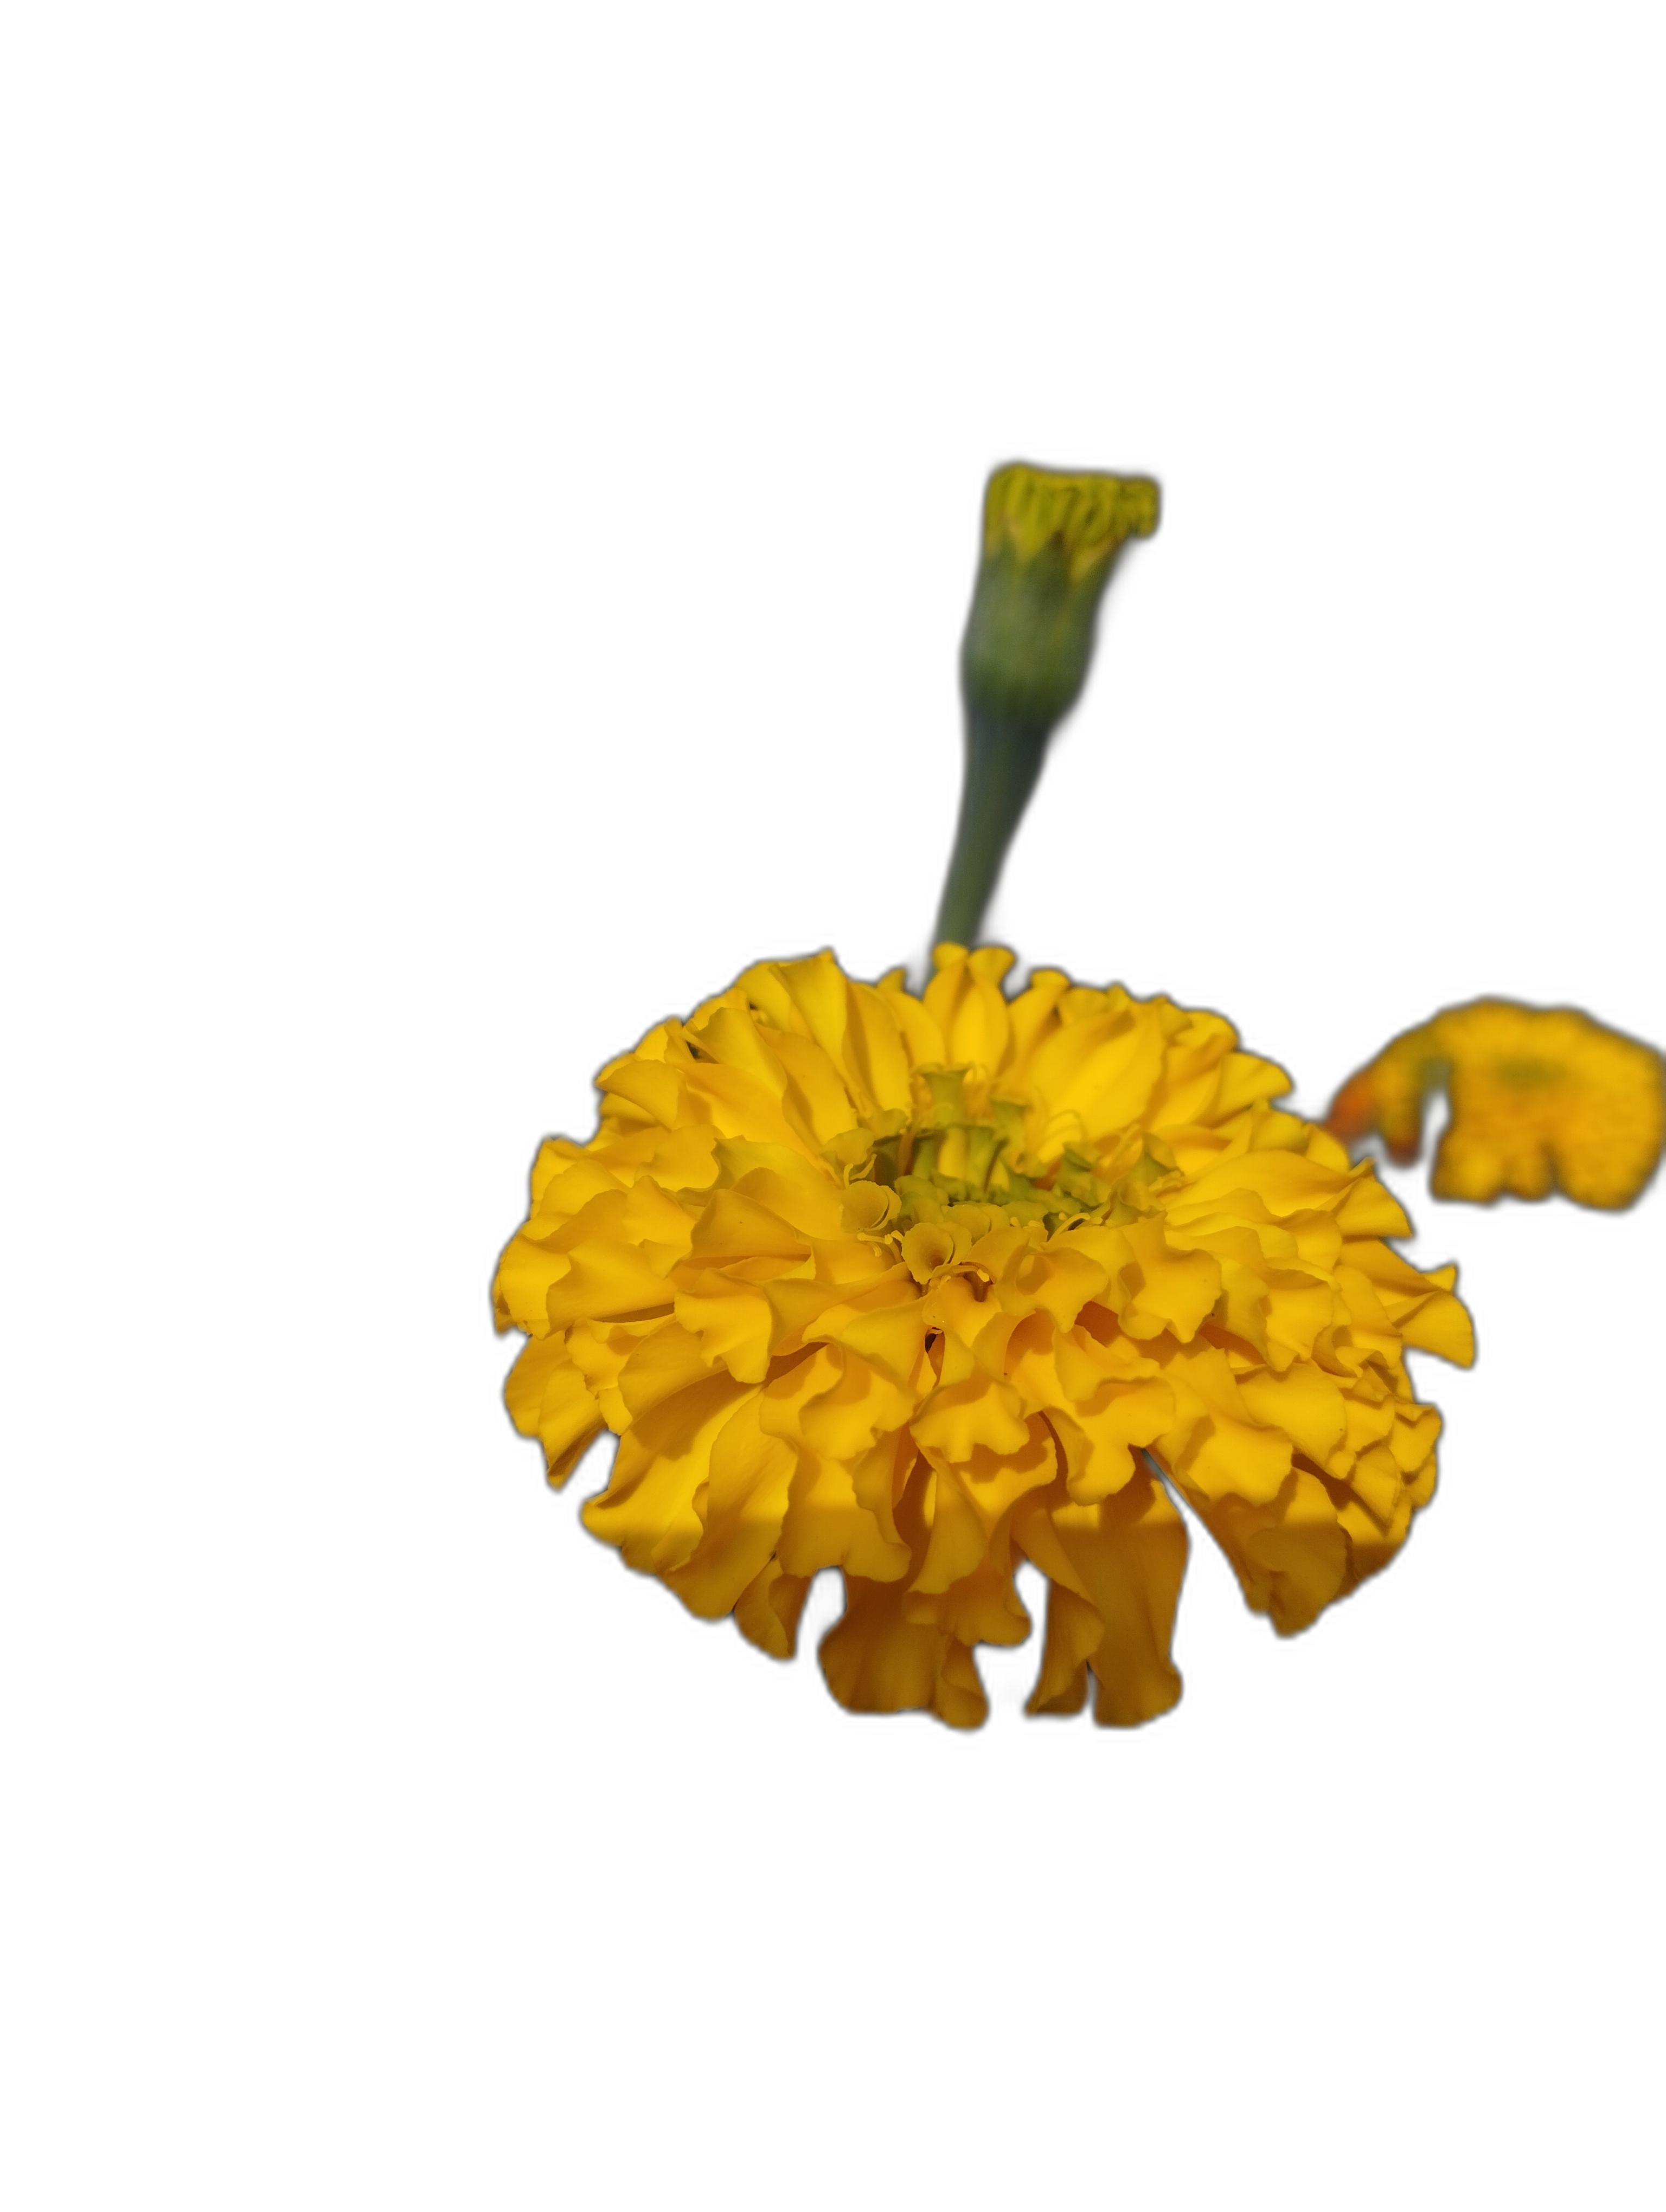
Label: Marigold